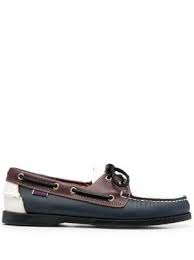
Label: Boat